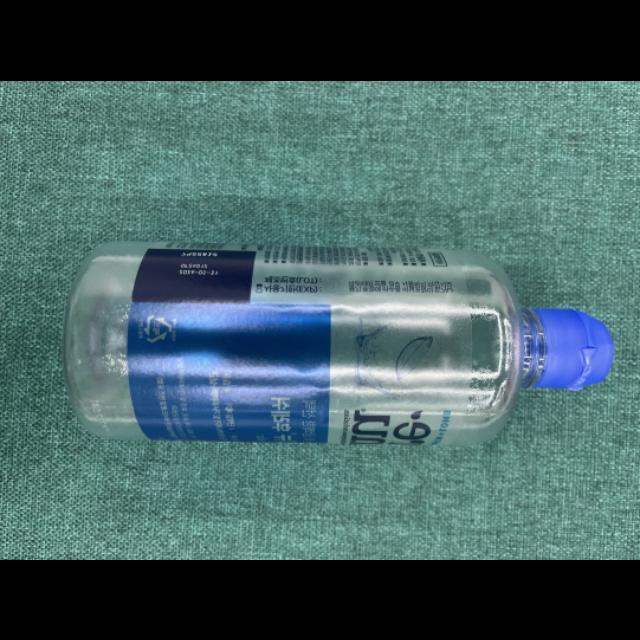
Label: bottles